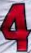
Number: 4